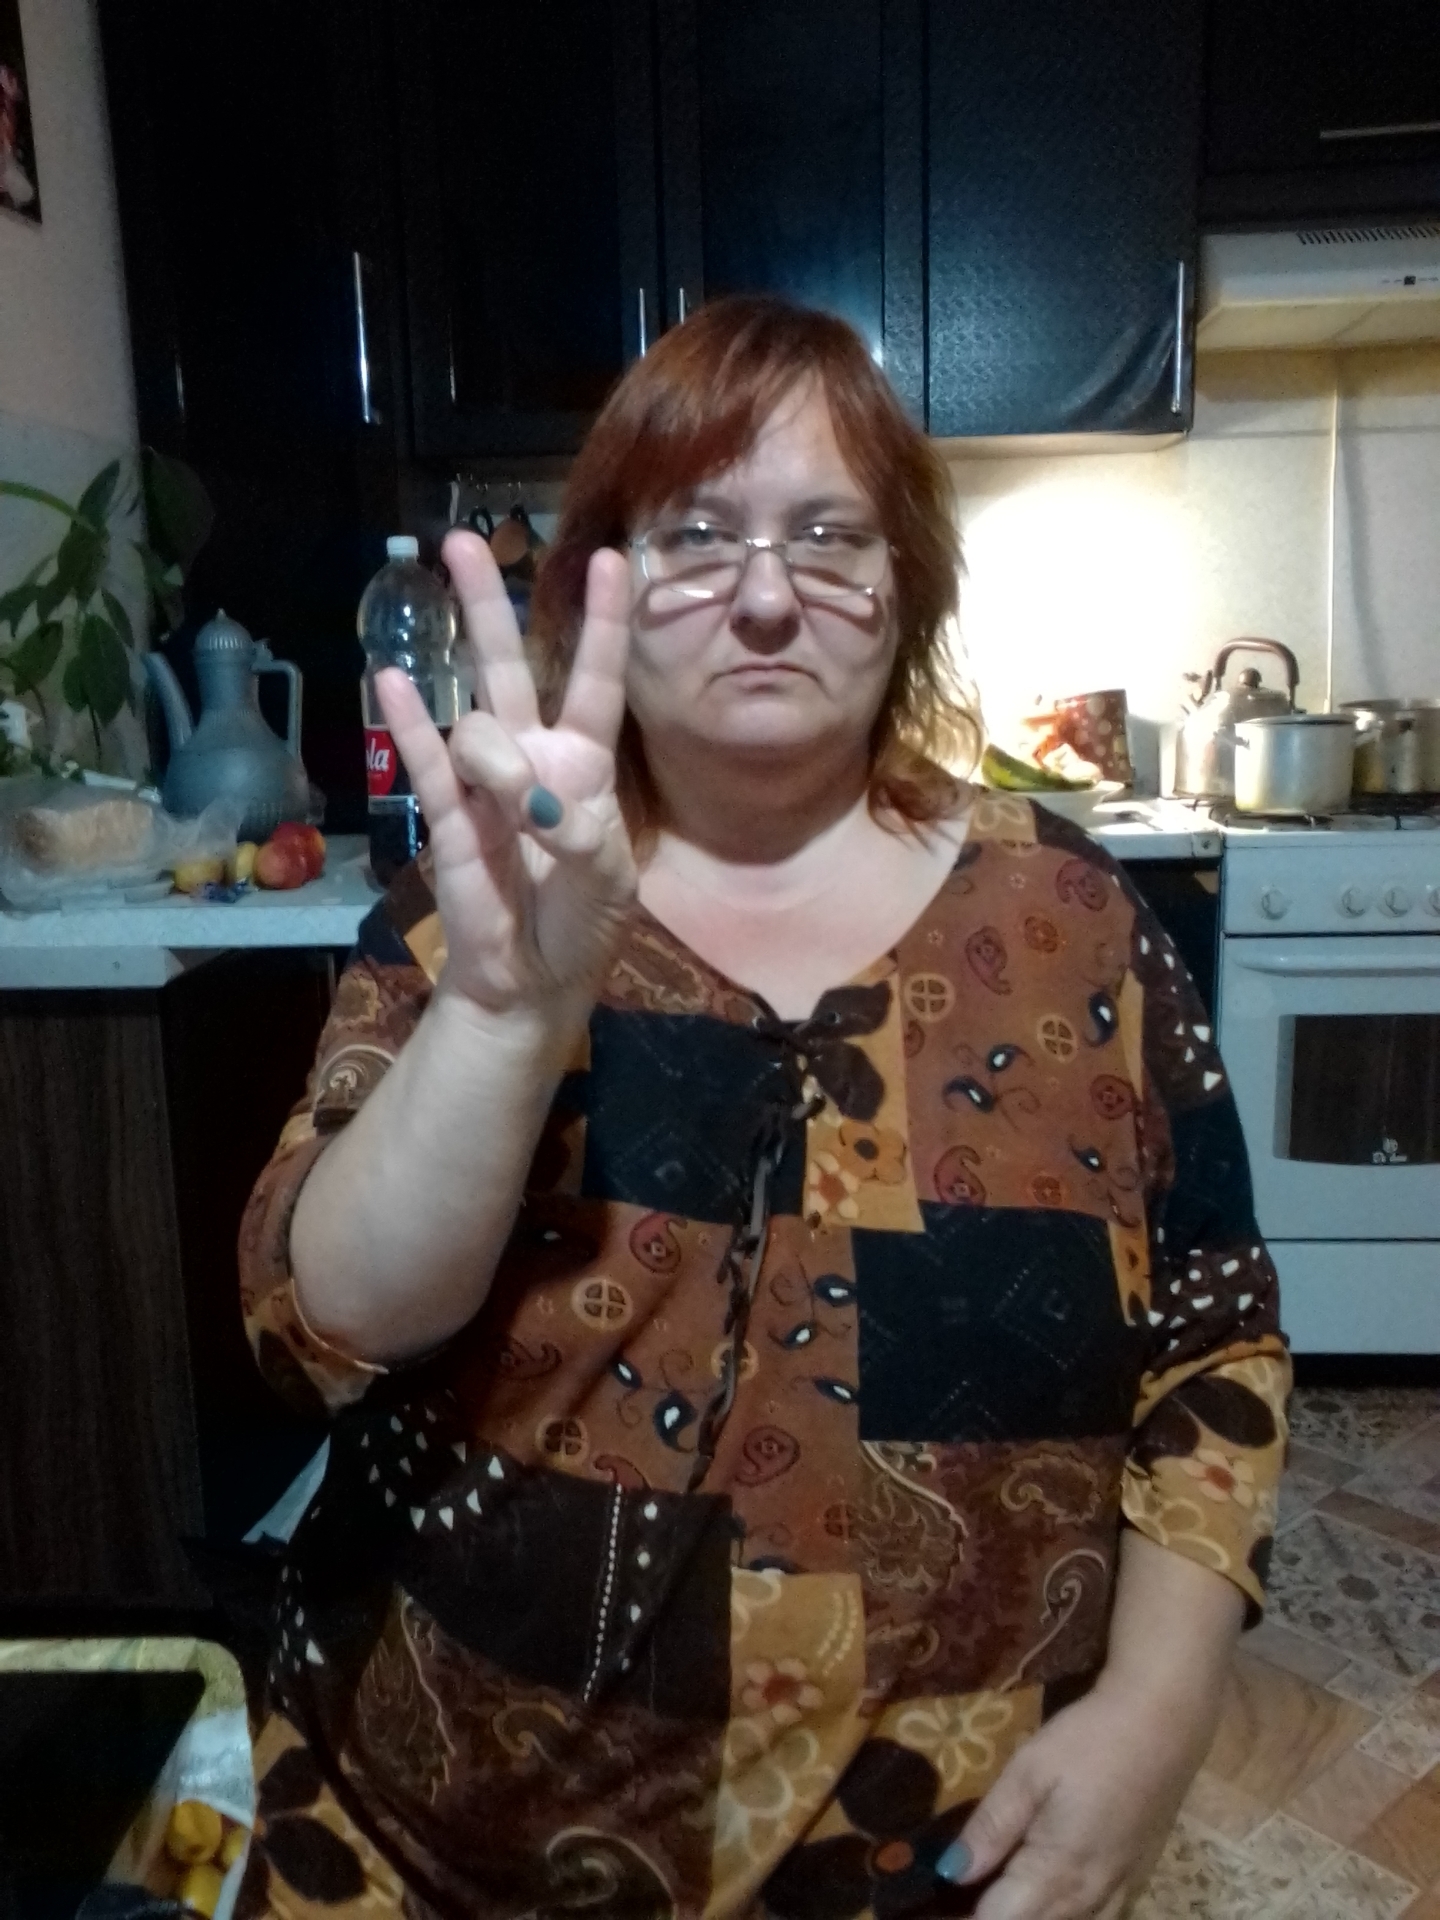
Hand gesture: three3